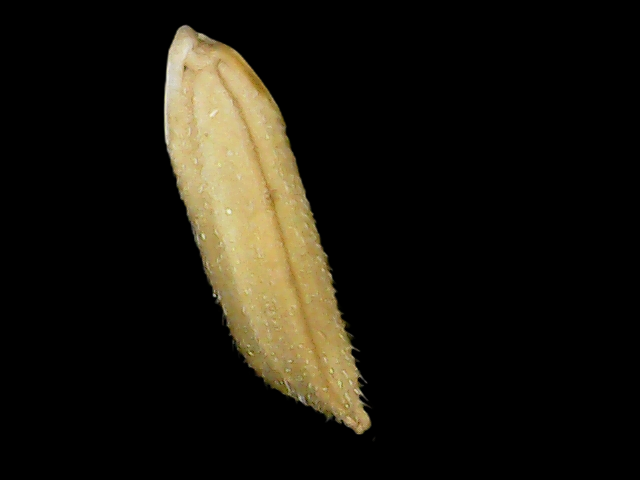
Rice variety: Binadhan19